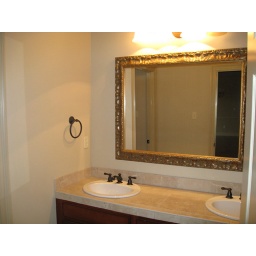
Two-section full bath. Sinks in first section, then through door on the left to bathtub and toilet.